Baglioni Chapel

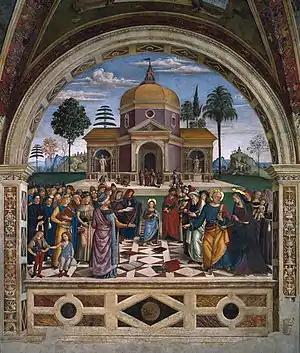
"Dispute with the Doctors".

The Baglioni Chapel is a chapel in the Collegiate church of Santa Maria Maggiore, Spello, central Italy. It is known for its Renaissance frescoes executed by Pinturicchio from c. 1500 to 1501.